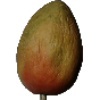
Label: Papaya 1